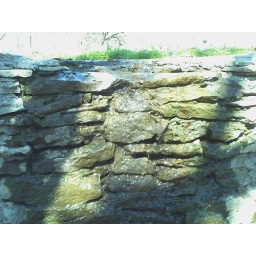
The water trickled over the sidewalk and down the rock wall.